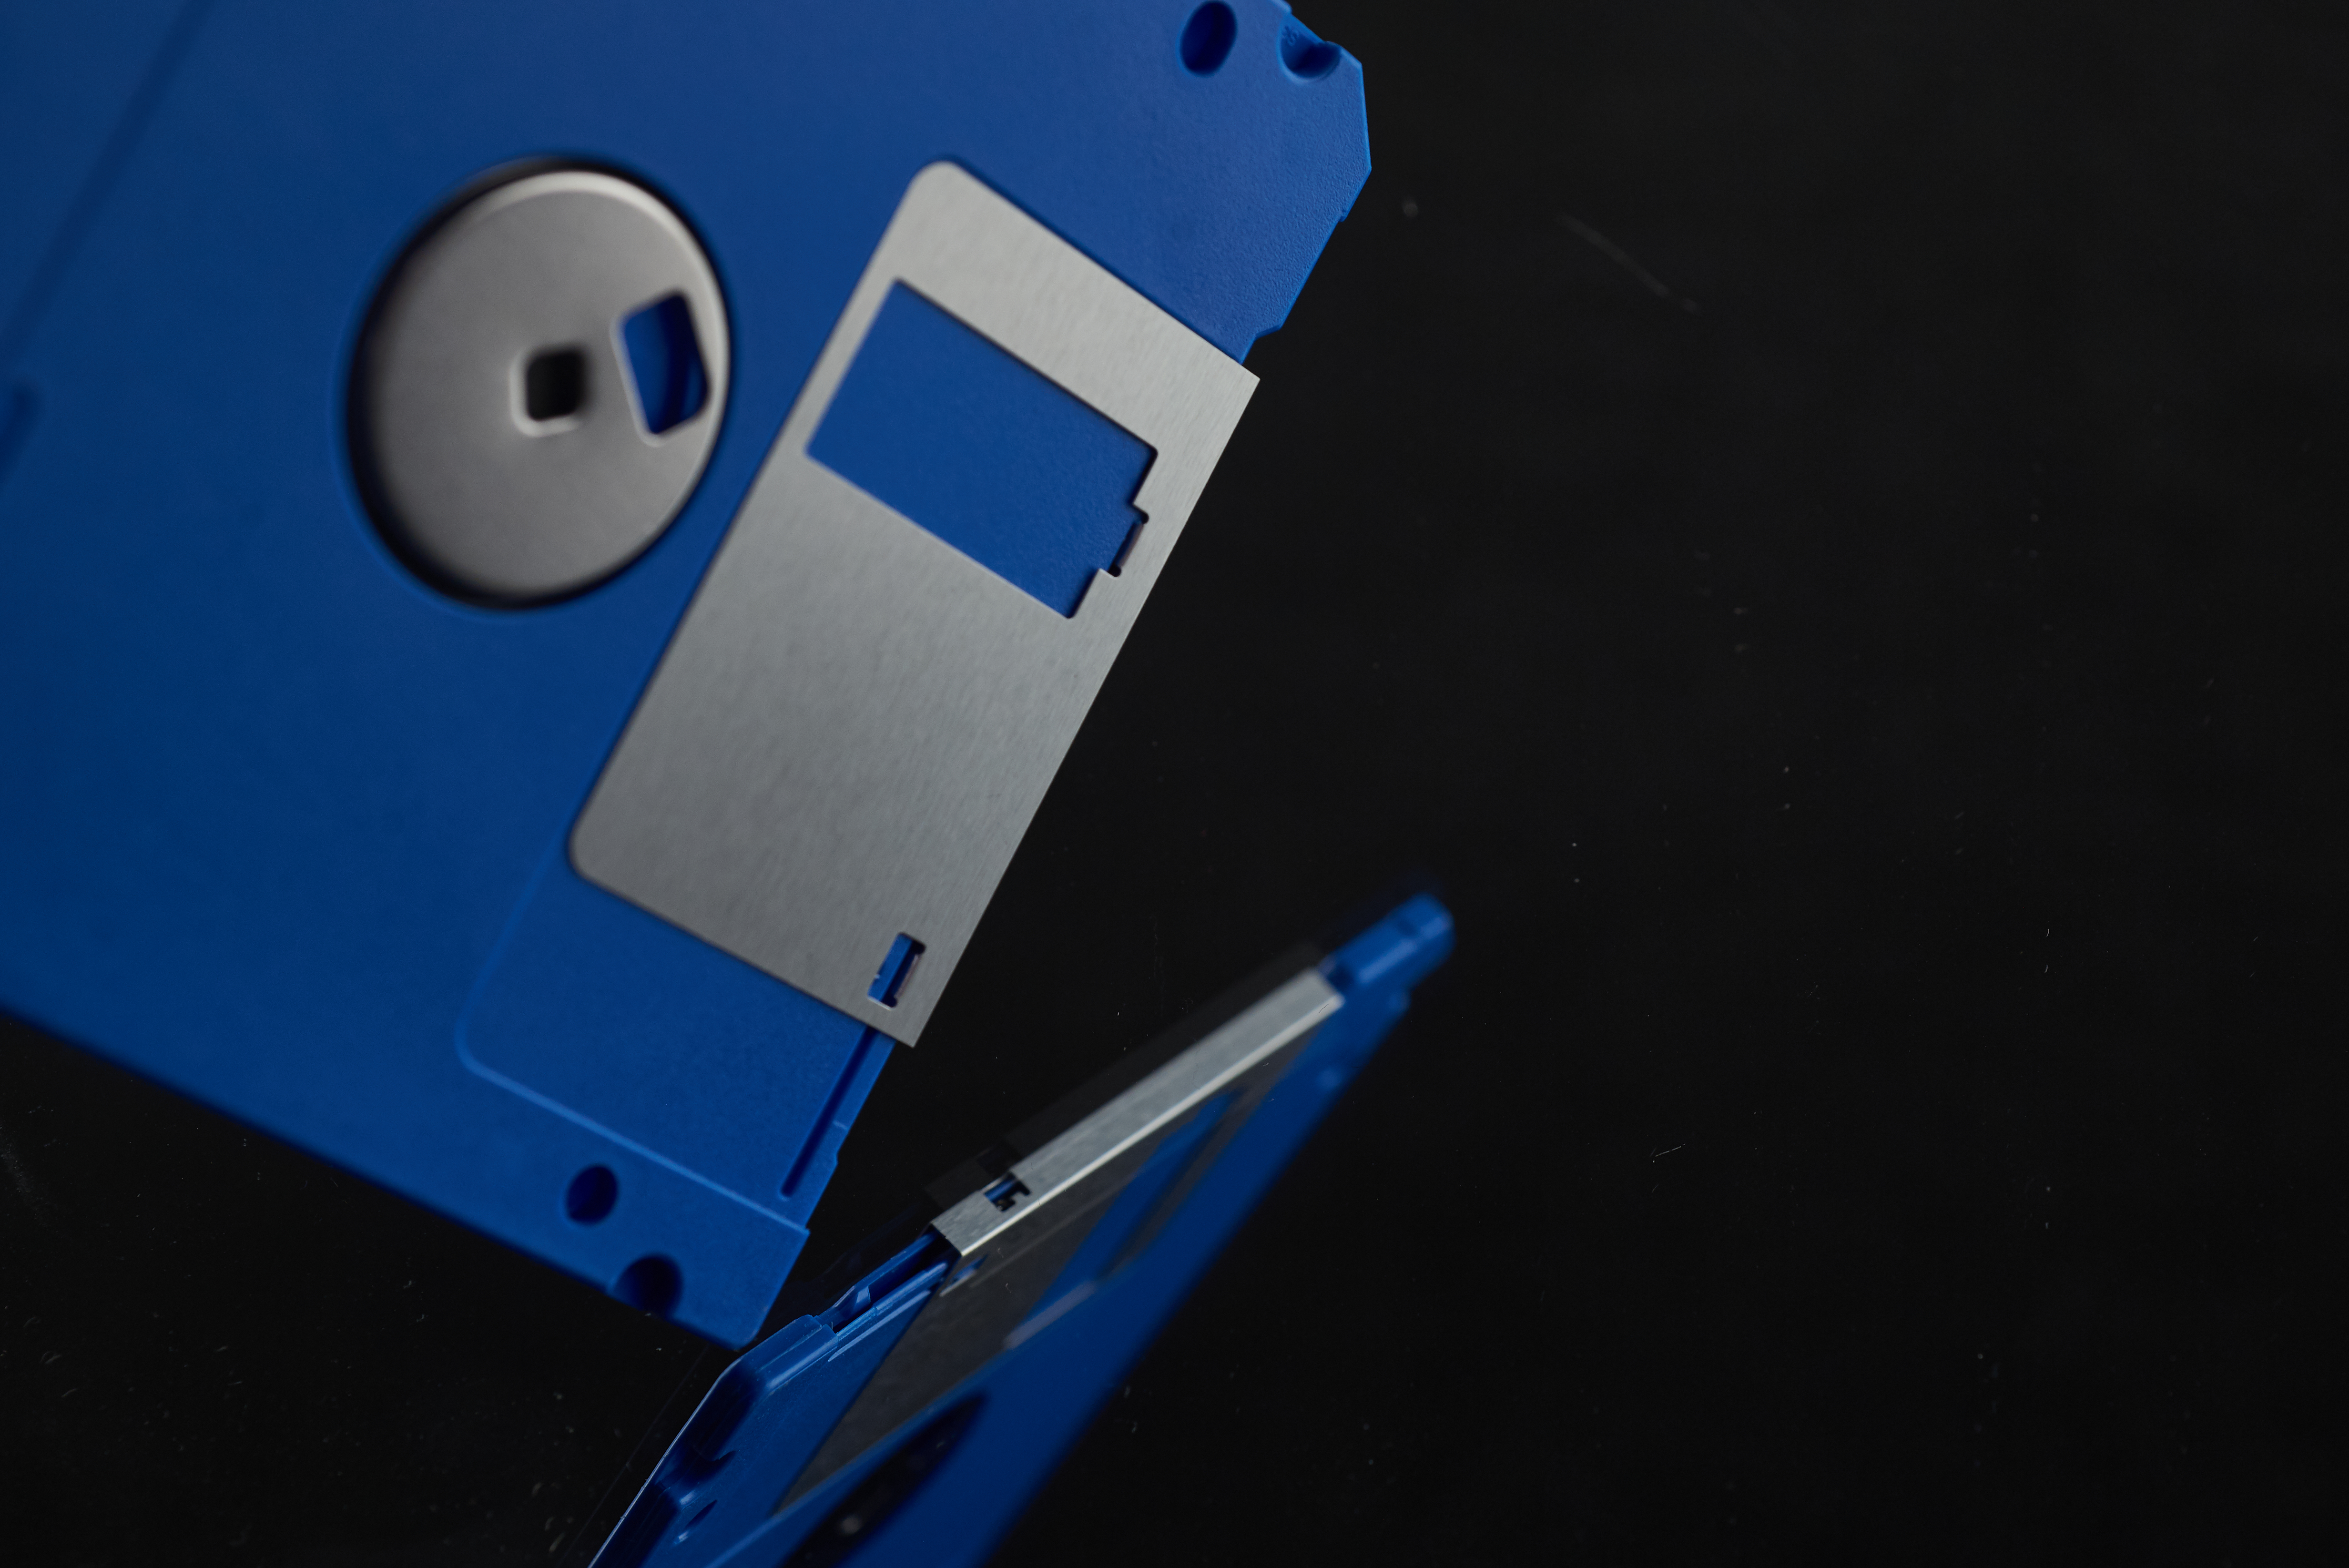
blue, floppy disk, electric blue, technology, icon, space, symbol, games, gadget